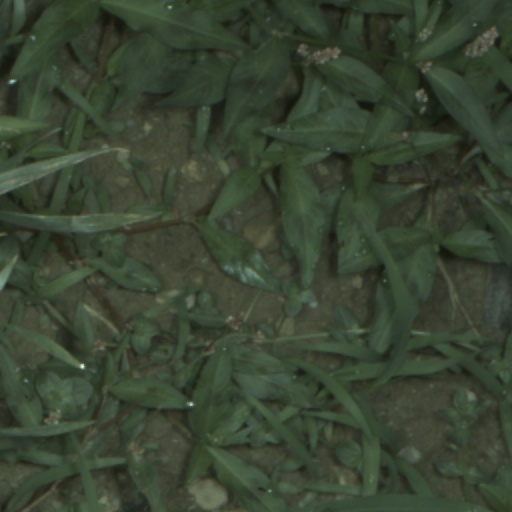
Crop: wheat